Renegade Legion: Interceptor

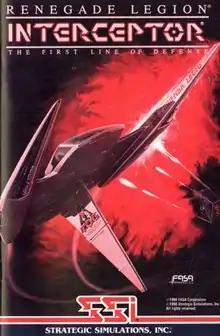

Renegade Legion: Interceptor is a game based on the "Renegade Legion" franchise, published in 1990 for Amiga and DOS.